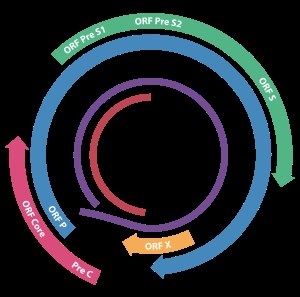
Virus
Illustration af de overappende gener i HVB
"""Vira"" omdirigeres hertil. For den franske by Vira, se Vira.